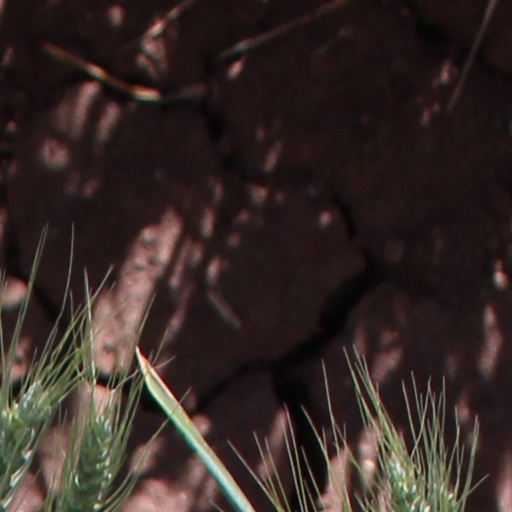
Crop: wheat